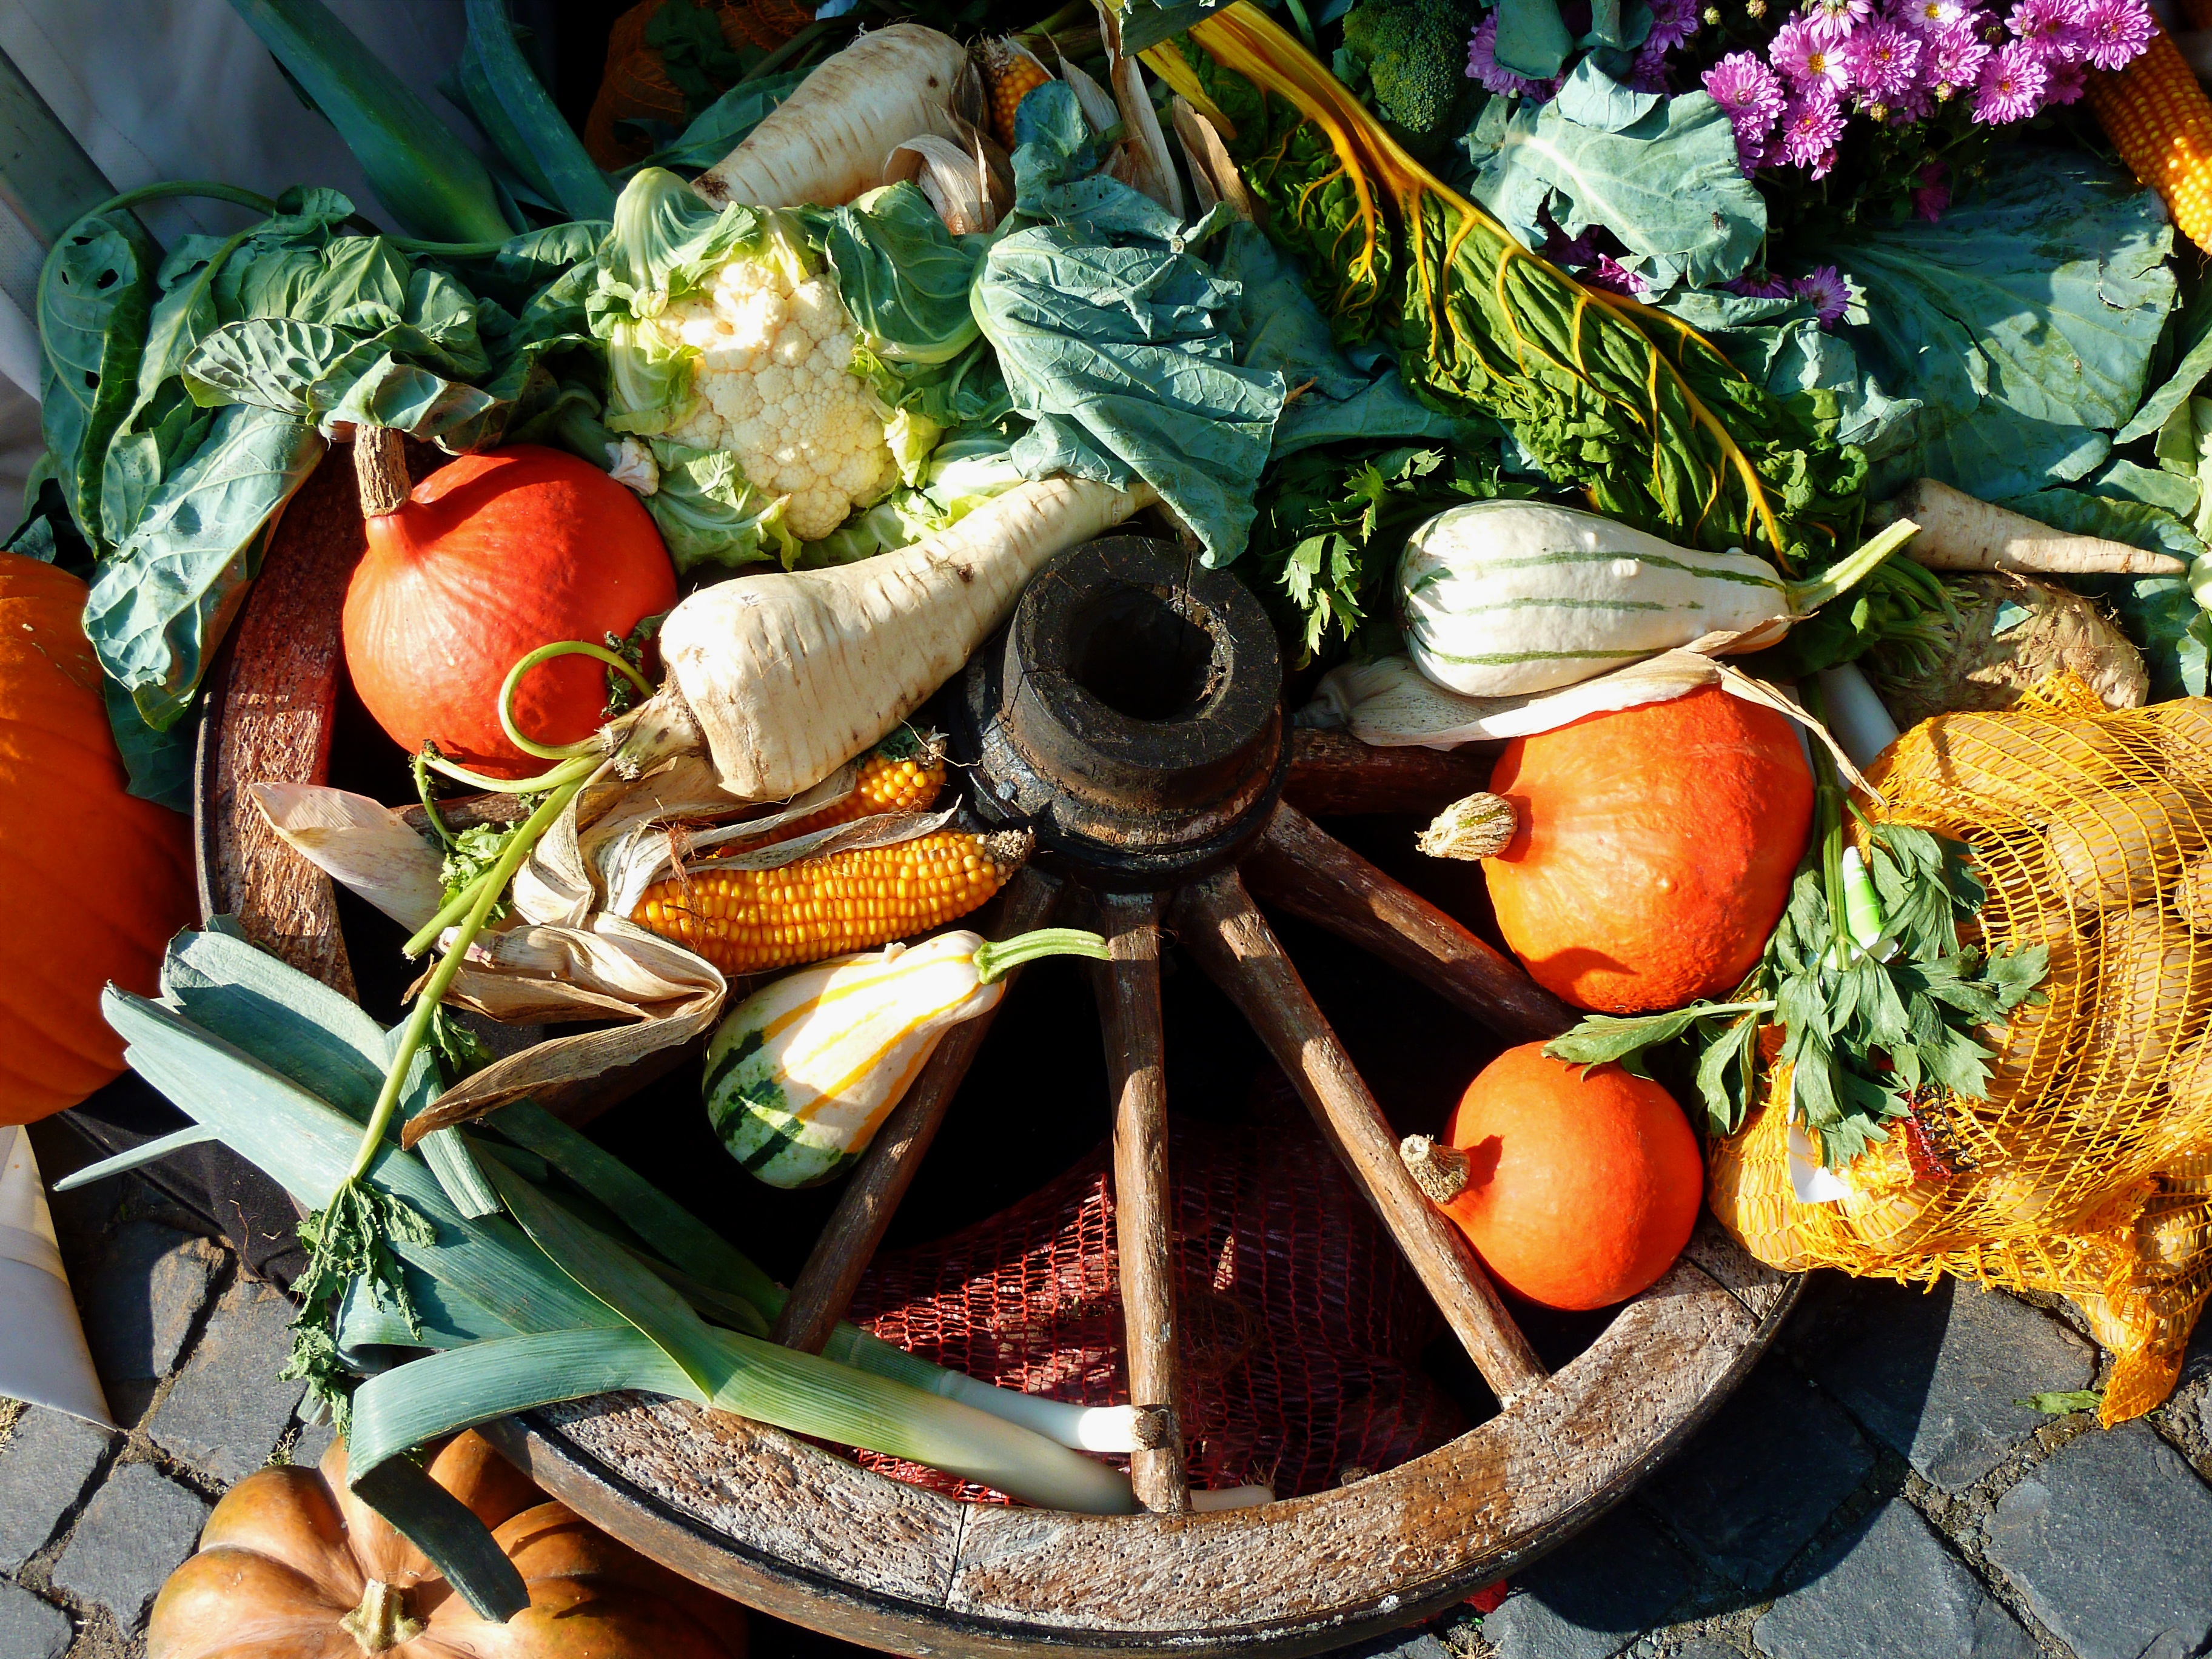
fruit, dish, meal, food, produce, vegetable, market, yellow, healthy, eat, still life, carrot, painting, thanksgiving, picnic, vegetables, tomatoes, floristry, radishes, potatoes, purchasing, public record, floral design, flower arranging